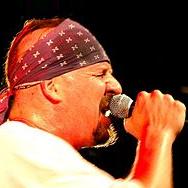
Age: 44